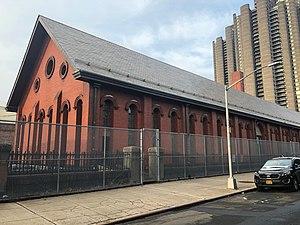
High Pumping Station est une station de pompage historique située dans le Bronx, à New York. Elle a été construite entre 1901 et 1906 et est un bâtiment rectangulaire en brique rouge avec un toit à pignon couvert d'ardoise à forte pente. Elle a été édifiée dans le cadre du complexe Jerome Park Reservoir.